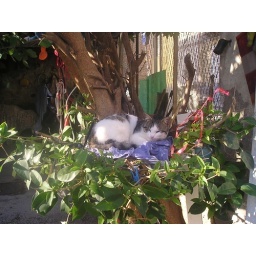
P1050021 cat in a tree